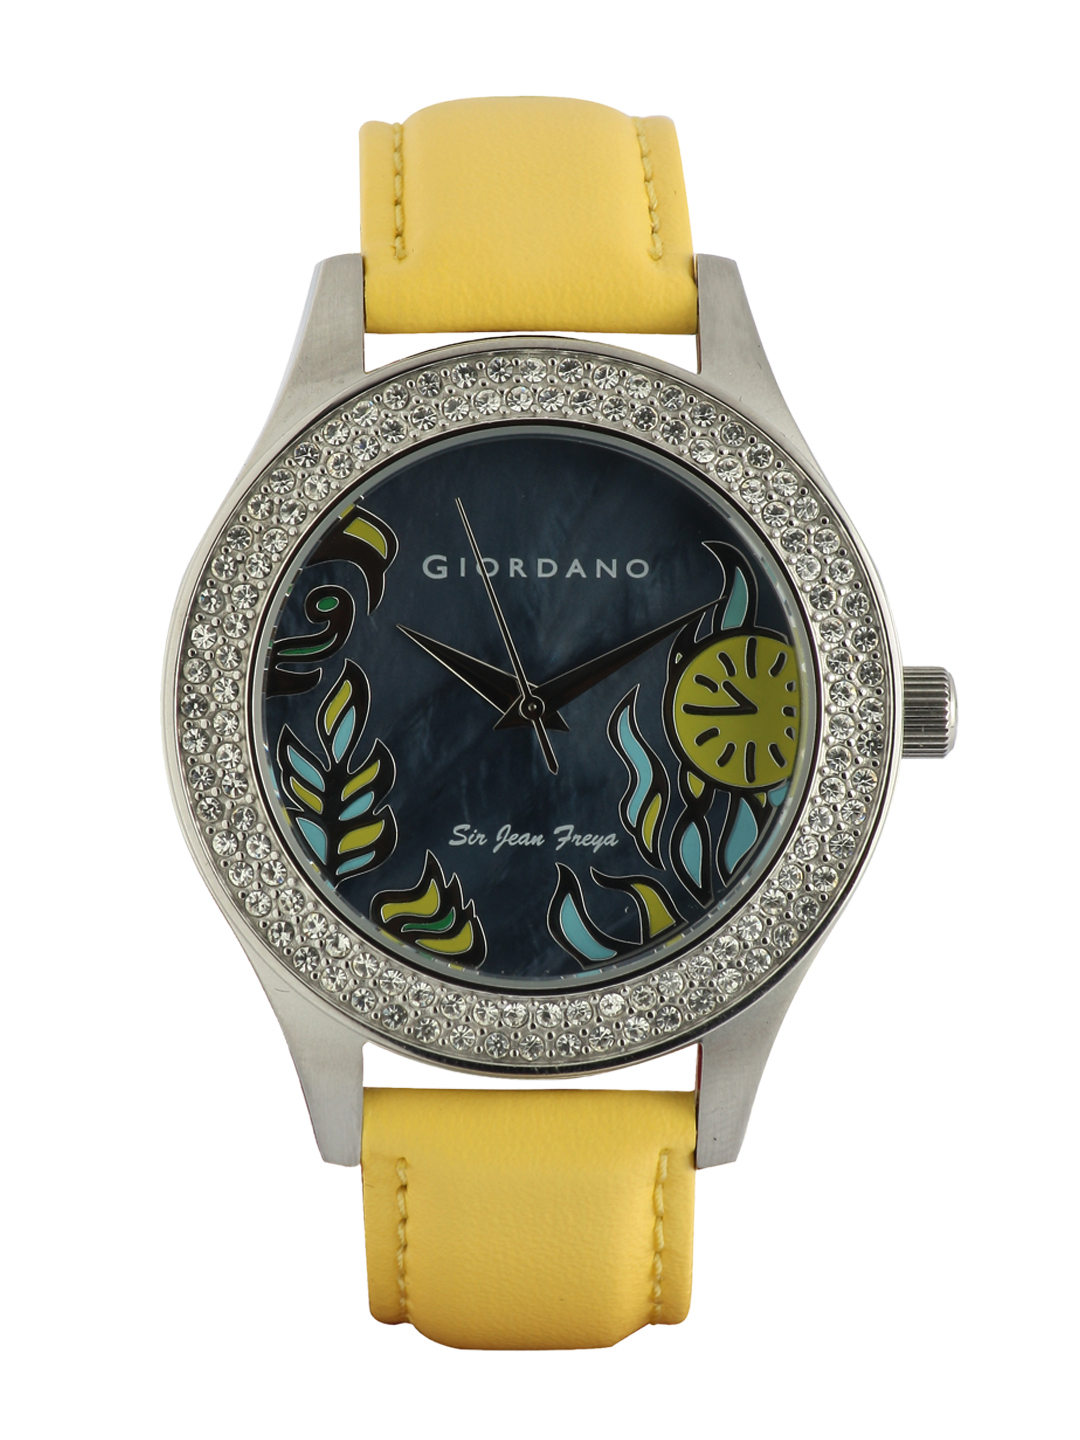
Giordano Women Blue Dial Watch
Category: Accessories / Watches / Watches
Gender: Women
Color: Blue
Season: Winter 2016
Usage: Casual